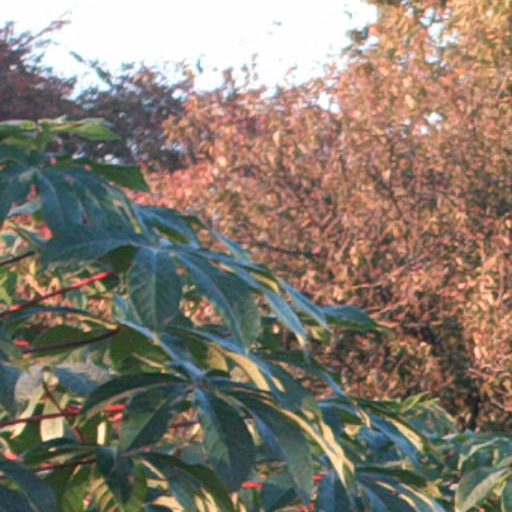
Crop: cassava